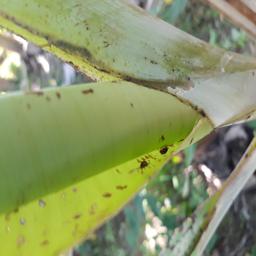
Label: BANANA APHIDS